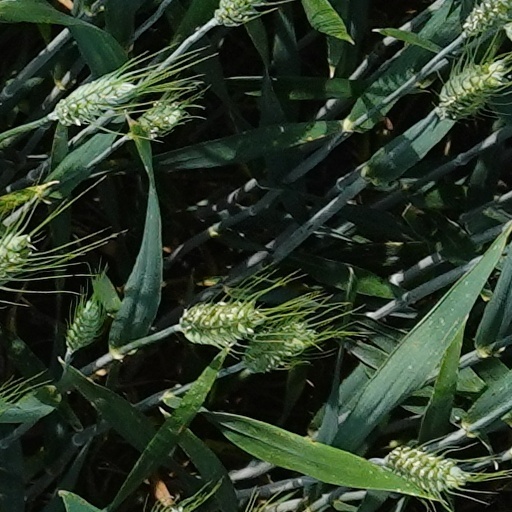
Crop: wheat